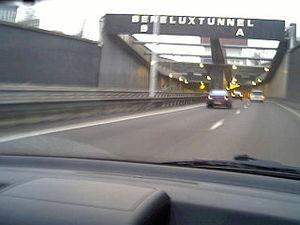
Le tunnel du Benelux est un ensemble de tunnels routiers situés reliant les communes de Schiedam et Flardingue à la partie sud de Rotterdam, en passant sous la Nouvelle Meuse. Ils servent au passage de l'autoroute A4, aux cyclistes et à la ligne de métro C.